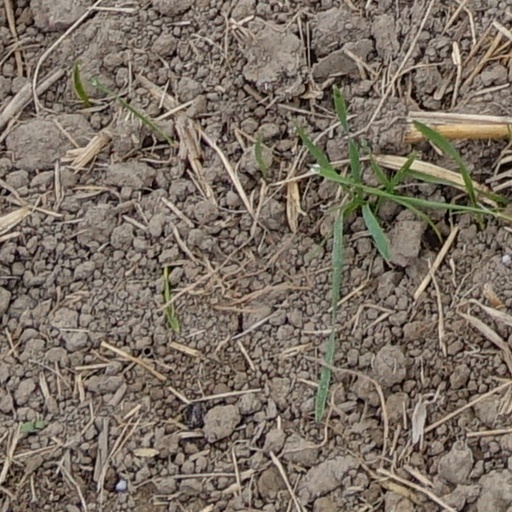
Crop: wheat